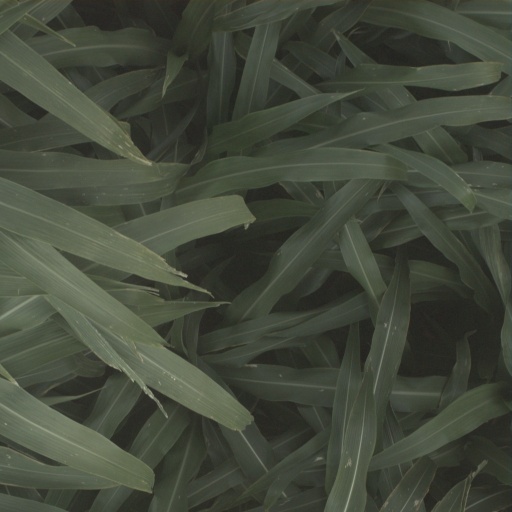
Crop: sorghum